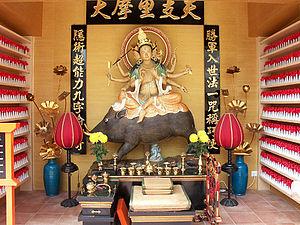
Dans le bouddhisme mahāyāna et vajrayāna, Marīcī est la déesse du paradis, de la lumière et du soleil. Elle est connue sous le nom de Özer Chenma au Tibet, Molizhitian Pusa en Chine et Marishi-ten au Japon.